Molecular biology

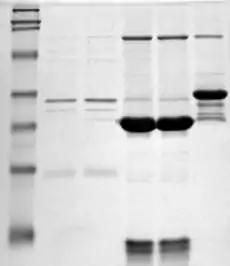

Confirmation that DNA is the genetic material which is cause of infection came from the Hershey–Chase experiment. They used "E.coli" and bacteriophage for the experiment. This experiment is also known as blender experiment, as kitchen blender was used as a major piece of apparatus. Alfred Hershey and Martha Chase demonstrated that the DNA injected by a phage particle into a bacterium contains all information required to synthesize progeny phage particles. They used radioactivity to tag the bacteriophage's protein coat with radioactive sulphur and DNA with radioactive phosphorus, into two different test tubes respectively. After mixing bacteriophage and "E.coli" into the test tube, the incubation period starts in which phage transforms the genetic material in the "E.coli" cells. Then the mixture is blended or agitated, which separates the phage from "E.coli" cells. The whole mixture is centrifuged and the pellet which contains "E.coli" cells was checked and the supernatant was discarded. The "E.coli" cells showed radioactive phosphorus, which indicated that the transformed material was DNA not the protein coat.